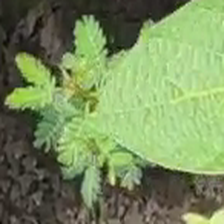
Weed species: Dwarf_cassia_(Chamaecrista pumila)